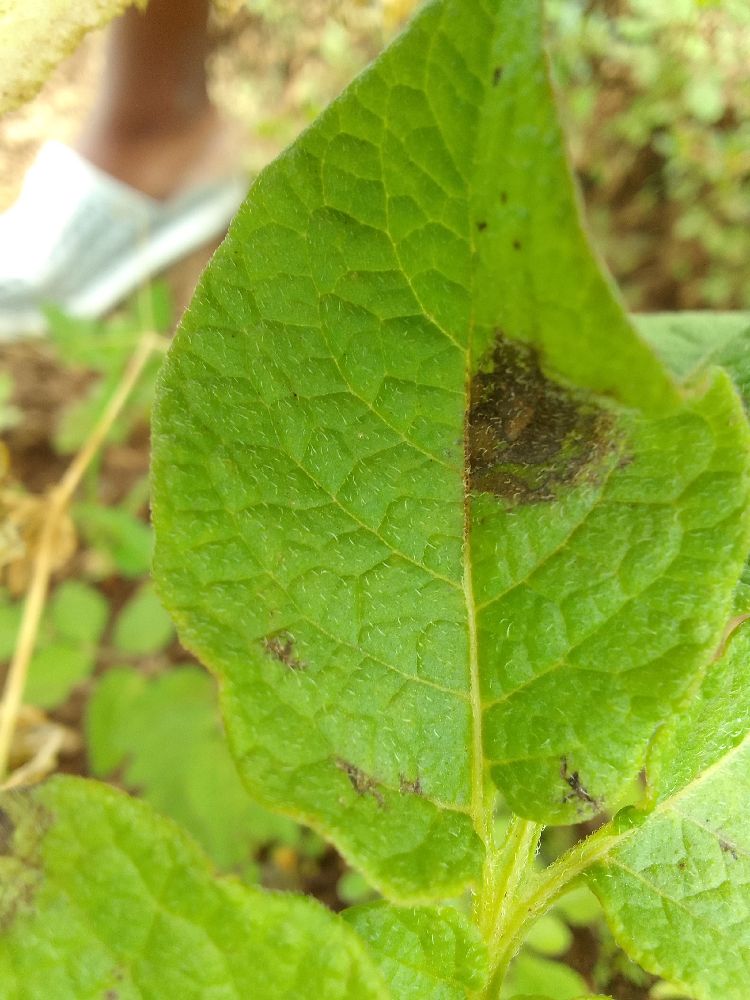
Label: Late blight